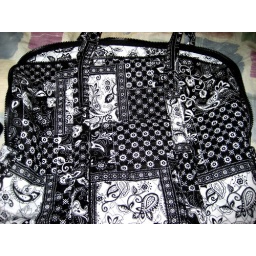
Homemade computer bag made by my aunt Madeline! It's absolutely gorgeous and I LOVE it. Fits everything I need! 1/21/10